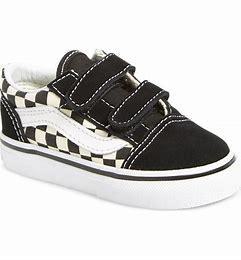
Brand: Vans
Model: Old Skool V